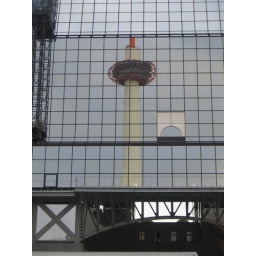
The reflection of Kyoto tower in the glass walls of the train station